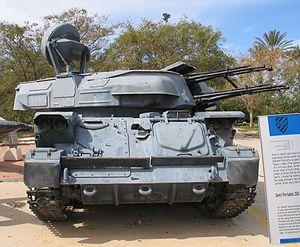
Les canons antiaériens sont des armes à feu de moyen ou gros calibre créées pour défendre l'infanterie, les blindés et les navires des attaques aériennes : leur histoire est donc liée à l'histoire de l'aviation militaire et à celle de la lutte antiaérienne.